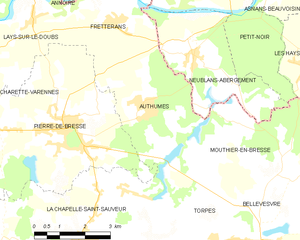
Carte des communes françaises